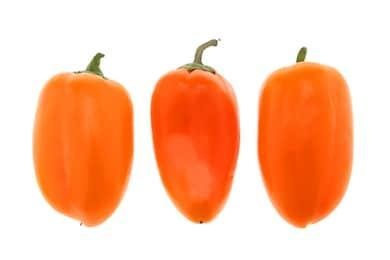
Label: capsicum